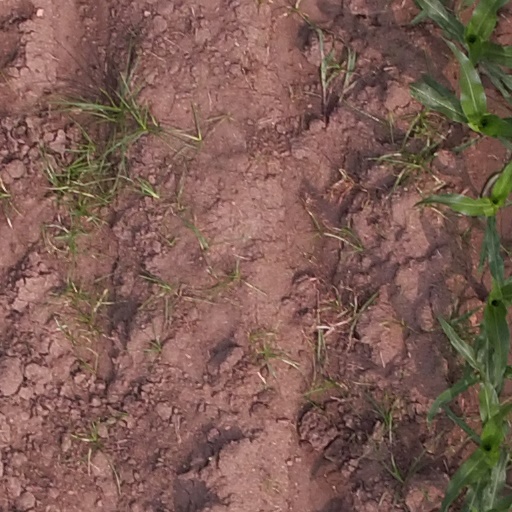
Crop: maize; corn